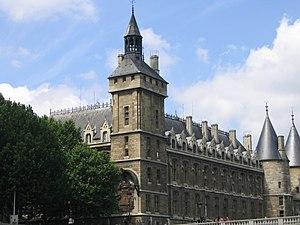
Tour de l'Horloge du Palais de la Cité, à Paris.